General's Son II

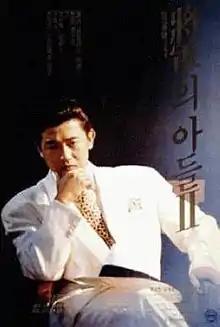
Theatrical release poster

General's Son II, also known as The General's Son II or Son of a General II, is a 1991 South Korean crime film directed by Im Kwon-taek. The second film in Im's "General's Son" trilogy, it stars Park Sang-min as Kim Du-han, a gangster during the Japanese occupation of Korea.